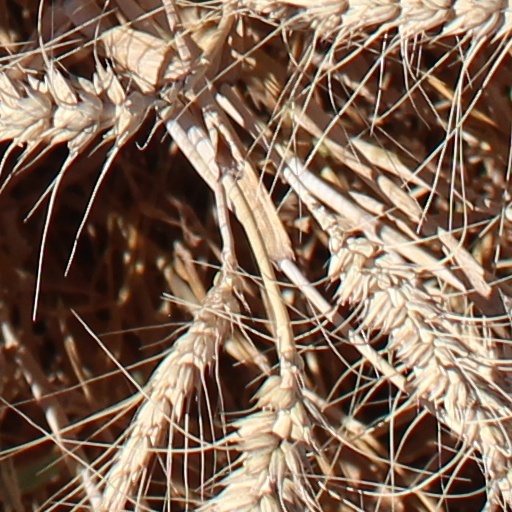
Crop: wheat